Seton Lake

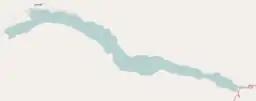

Seton Lake is a lake in the Squamish-Lillooet region of southwestern British Columbia. On the northeast side is Mission Ridge. On the southwest is the Cayoosh Range. By road, the eastern end is about southwest of Lillooet.